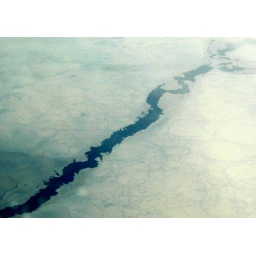
Canadian high Arctic ocean ice as seen from an airline window on the way back from Europe in March 2003.